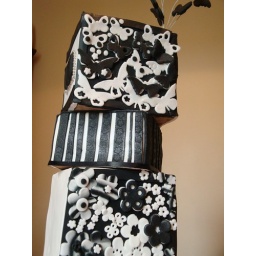
Top 2 tiers- White chocolate cake with passionfruit buttercream. Bottom tier- dark chocolate cake filled with orange buttercream covered in dark chocolate ganache